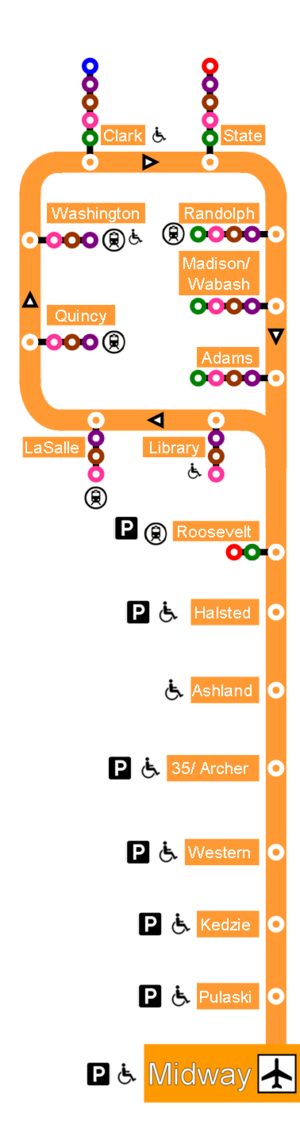
Plan de la ligne orange du mégtrod e chicago
La ligne orange du métro de Chicago est longue de 21,3 km et s'étend du secteur du Loop jusqu’à l'aéroport international Midway, dans le secteur de Garfield Ridge. Elle compte 16 stations.
Cet article concerne une liste des stations du métro de Chicago aux États-Unis.